XHEPA-FM

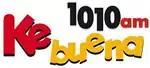
Logo as Ke Buena, used until 2018

XEPA-AM received its concession on October 9, 1958. Salvador Martínez Aguirre owned the station, which signed on 16 days later on 1370 kHz with 5,000 watts of power during the day and 250 at night. Martínez Aguirre had entered into a partnership with Veracruz radio giant Carlos Ferráez Matos, and the station's inauguration was headlined by Governor Fausto M. Ortega. Given the difficulty of sending audio by phone line to the transmitter at San José Xilotzingo, XEPA was authorized to use an FM studio-transmitter link at 88.2 MHz. In 1960, Ferráez's participation in the station ended. The station's early years as "Radio Angelópolis", a station with a full-service format, included key moments, such as being a coordinating station for the 1964 presidential campaign of Gustavo Díaz Ordaz and leading efforts to aid earthquake victims in 1972. In 1974, XEPA became known as "Su Favorita" and began distinctly targeting a rural audience. Most of its listeners were from outside the Puebla metropolitan area. The next year, the station flipped to pop as "Sonido 13-70", but upon consolidating with Radio Oro in 1976, in order to not compete with its FM-formatted pop stations, XEPA took on a ranchera format and became known as "La Poblanita", which rated well in the market.